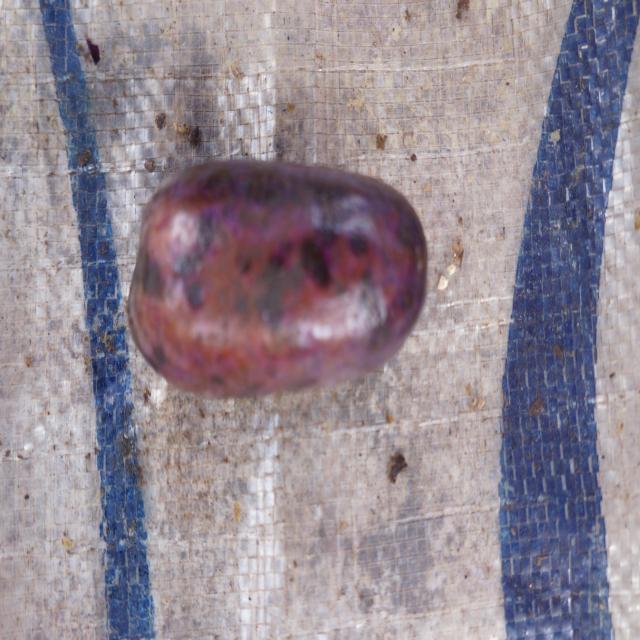
Plum grade: unripe